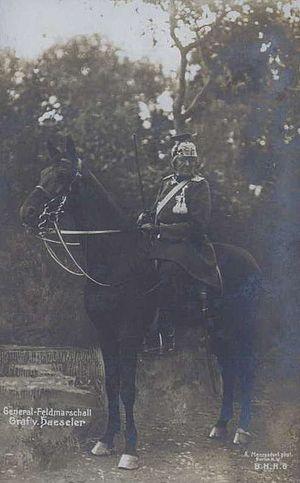
Gottlieb von Haeseler, ou Gottlieb Ferdinand Albert Alexis, comte de Haeseler était un officier supérieur de l'armée allemande du IIe Reich.